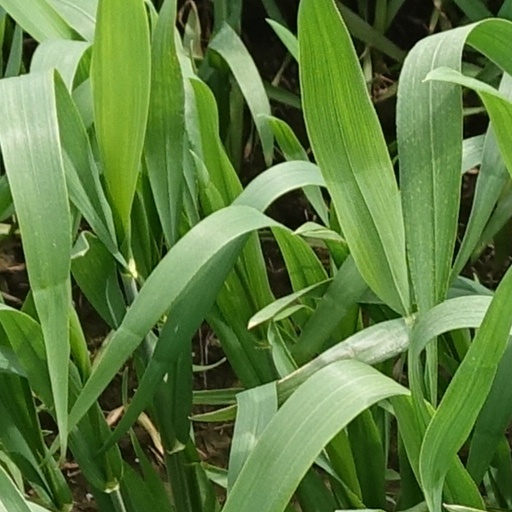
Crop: wheat